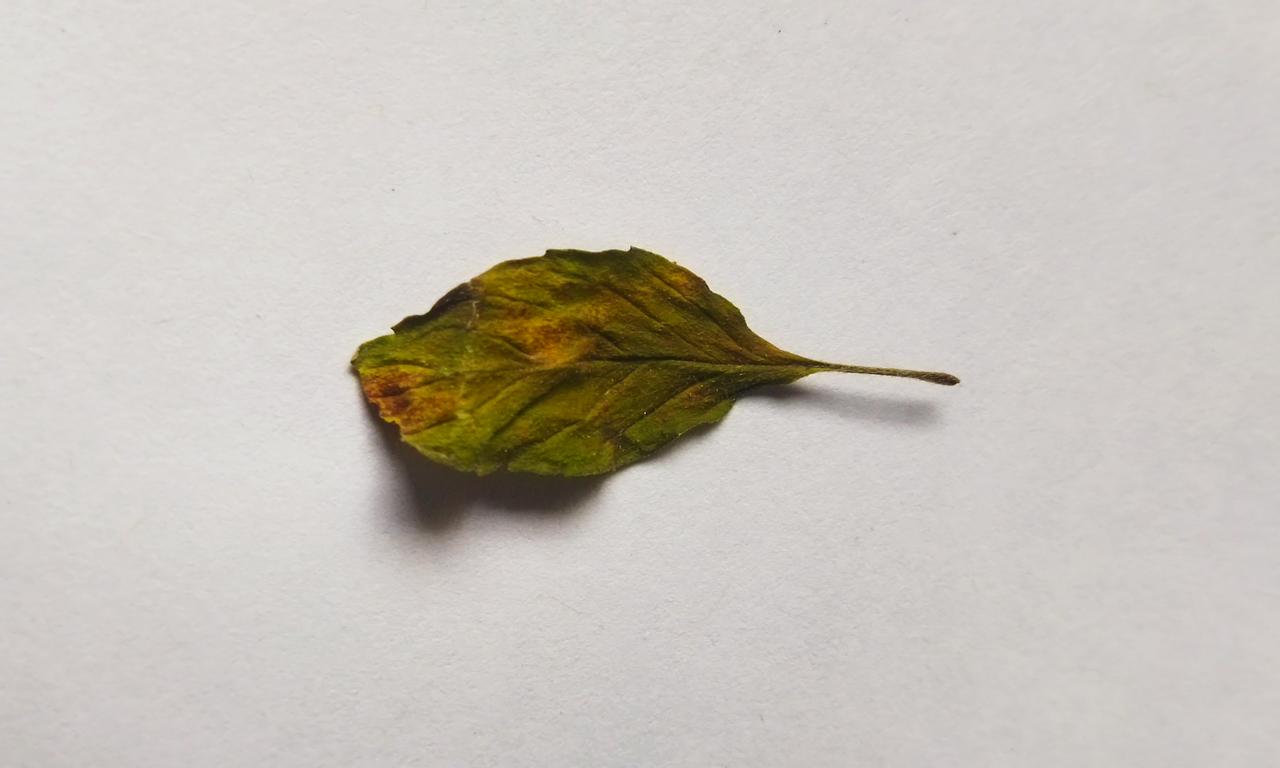
Label: Spoiled